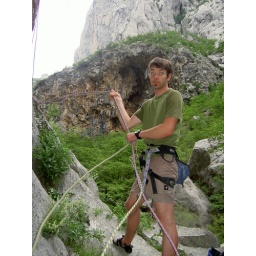
Alexis wears his green shirt to blend in